Brandon Jennings

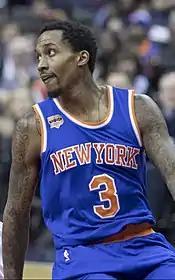
Jennings with the Knicks

On July 8, 2016, Jennings signed with the New York Knicks. He debuted in the Knicks's season opener on October 25, 2016, against the Cleveland Cavaliers. In 21 minutes off the bench, he recorded seven points, three rebounds and five assists in a 117–88 loss. On December 11, he scored 15 of his season high-tying 19 points in the fourth quarter of the Knicks' 118–112 win over the Los Angeles Lakers. On December 31, he set a new season high with 32 points in a 129–122 loss to the Houston Rockets.